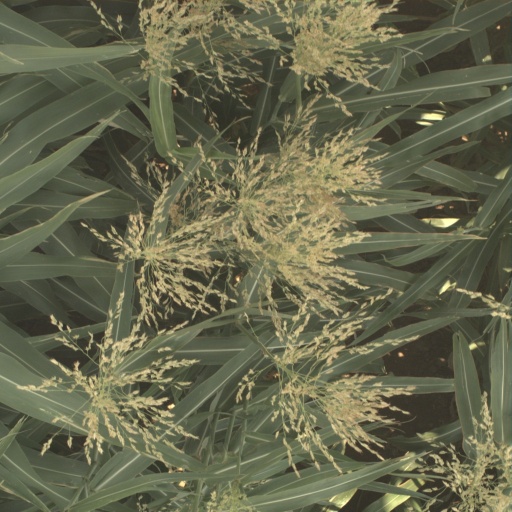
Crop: sorghum